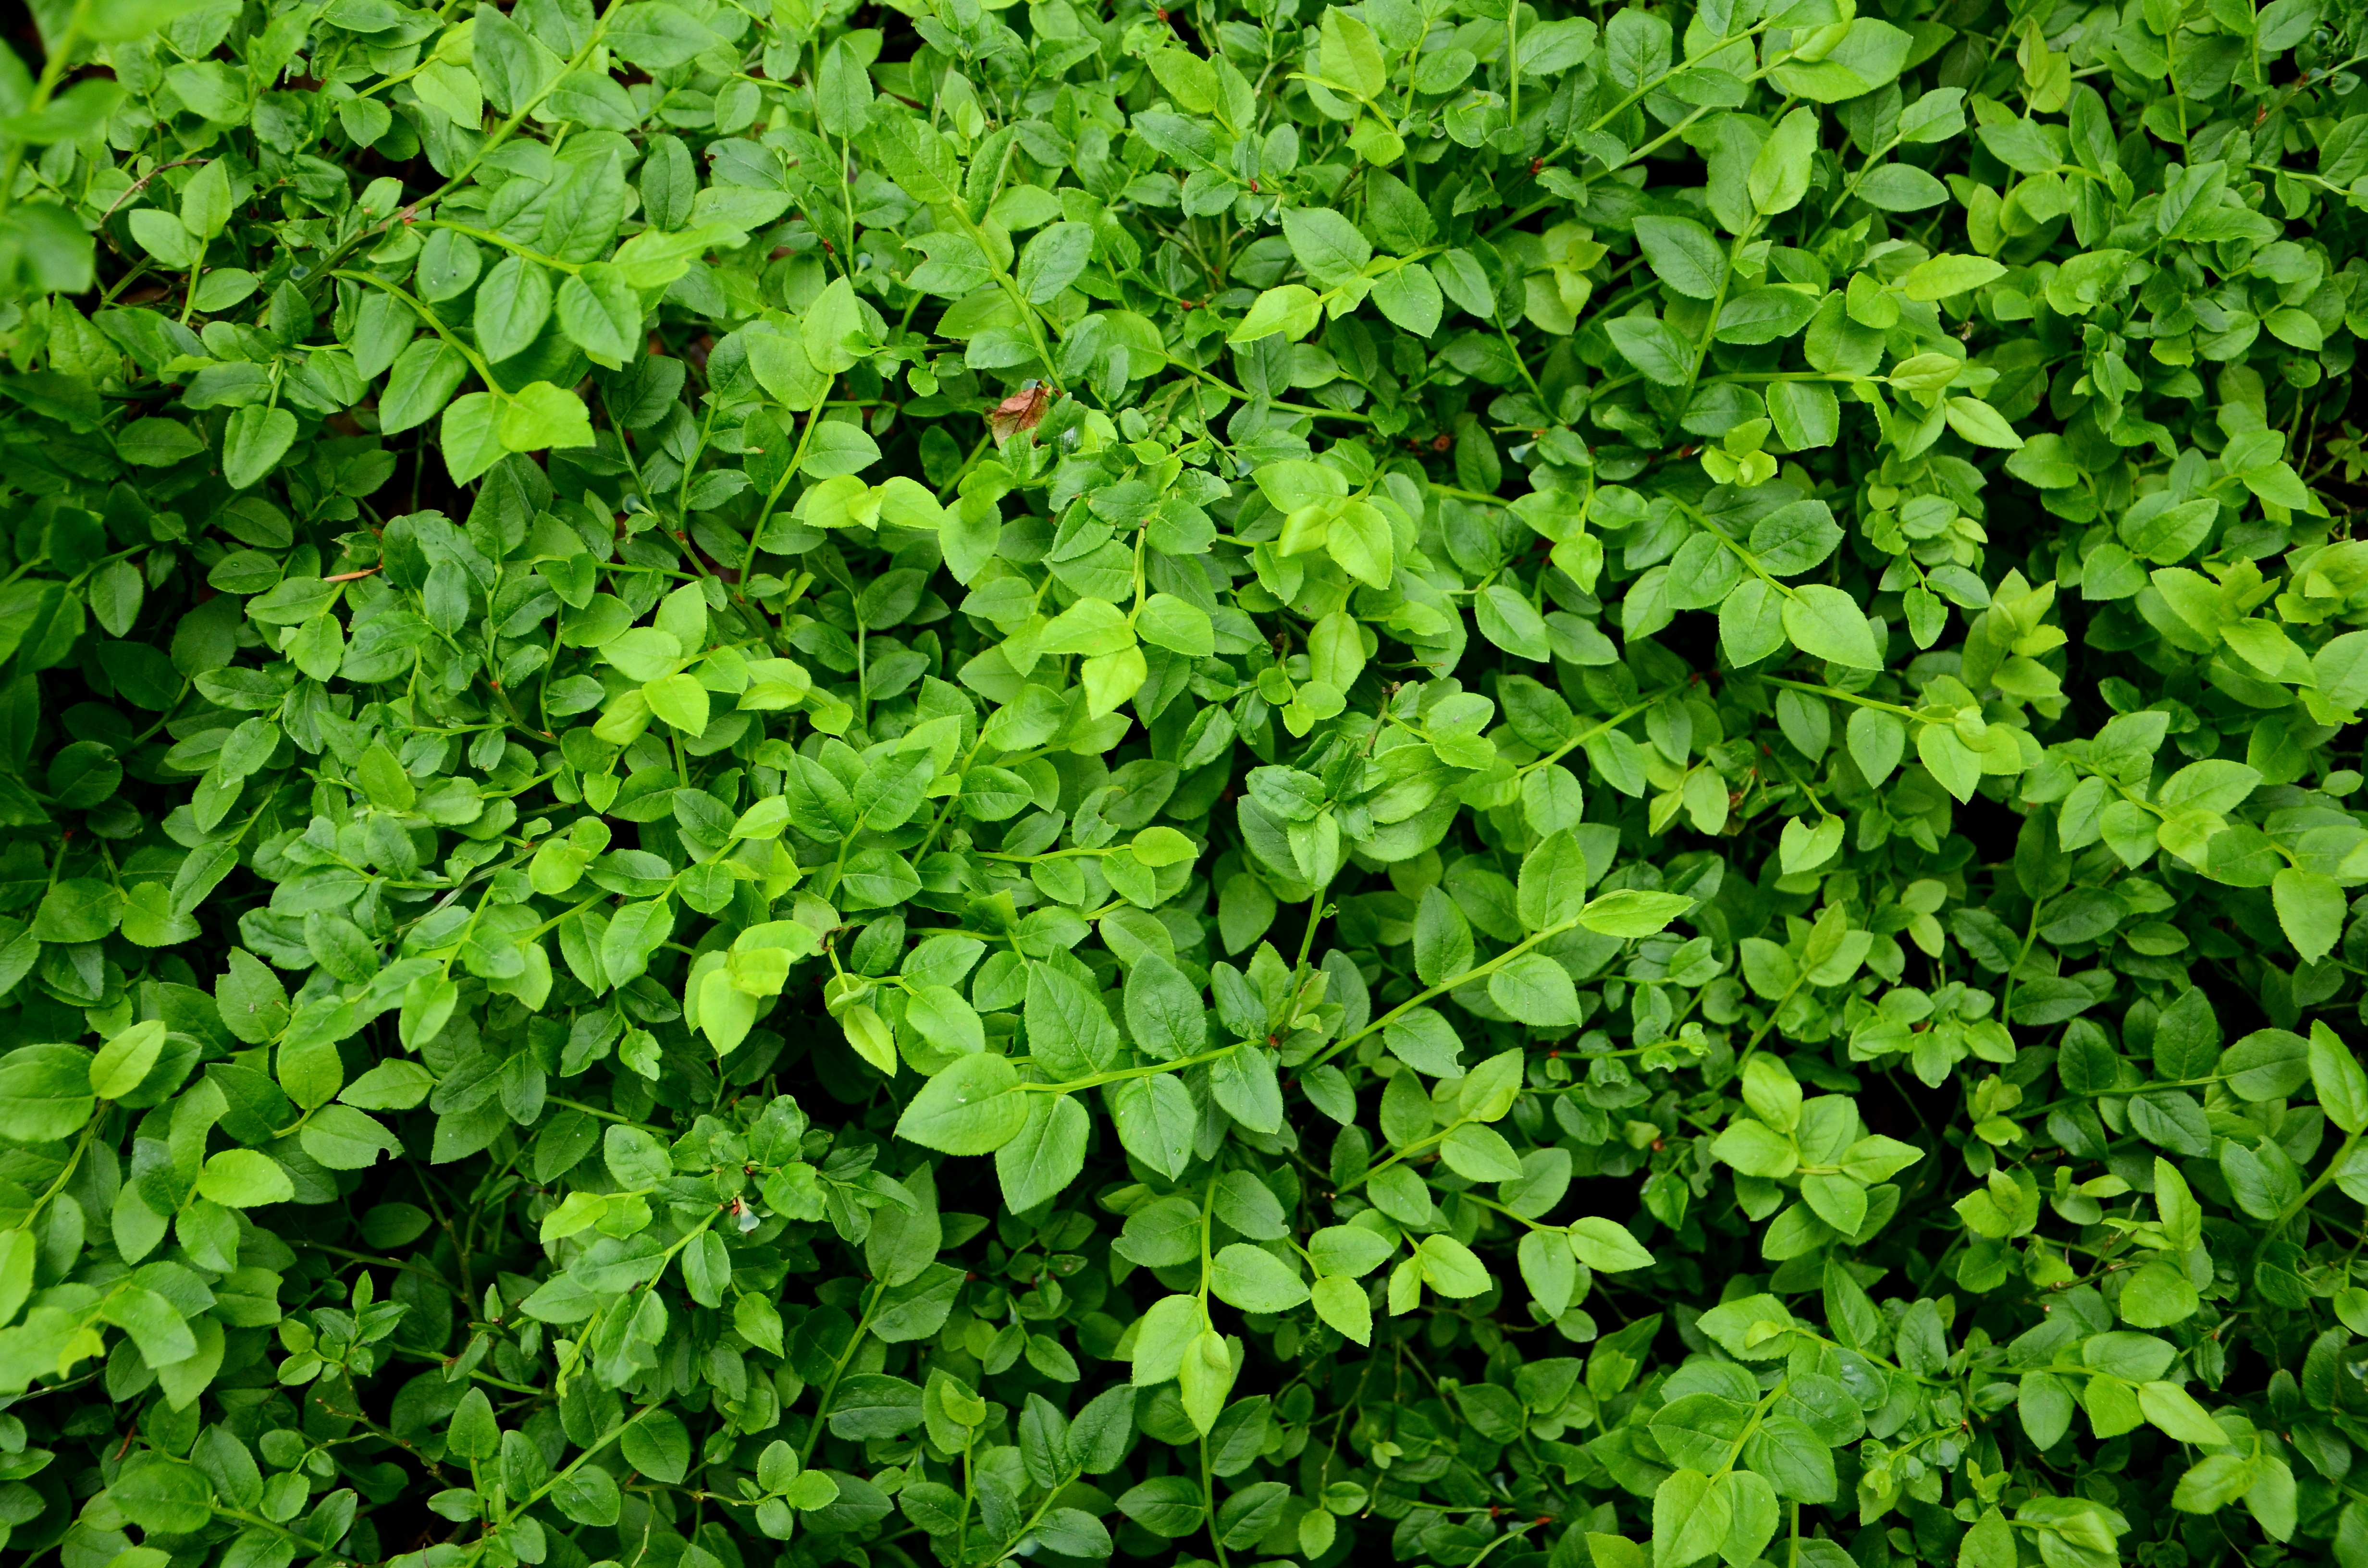
nature, grass, plant, lawn, leaf, flower, bush, foliage, spring, green, herb, produce, clover, berries, blueberries, shrub, groundcover, the background, the freshness, flowering plant, annual plant, land plant, apiales, parsley family, centella, trifolieae